Construction of Rockefeller Center

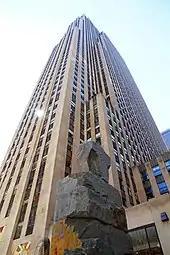
The former RCA Building at 30 Rockefeller Plaza

In mid-1928, the Met and Rockefeller were named as prospective buyers for the Columbia site. A lease was agreed to in late 1928 and signed on December 31 of that year. Columbia leased the parcel to Rockefeller for 87 years at a cost of over $3 million per year (equivalent to $ million in ), thereby allowing all the existing leases on the site to expire by November 1931 so Rockefeller could purchase them. Rockefeller would pay $3.6 million per year (equivalent to $ million in ). In return, he would be entitled to the income from the property, which at the time was about $300,000 annually (equivalent to $ million in ). This consisted of a 27-year lease for the site from Columbia, with the option for three 21-year renewals, such that the lease could theoretically last until 2015. (The lease was renewed in 1953 and 1973, and Columbia sold the land to Rockefeller Center Inc. in 1985.) Moreover, Rockefeller could avoid any rent increases for forty-five years, adjusted for inflation. The lease did not include the strip of land bordering Sixth Avenue on the west side of the parcel, as well as St. Nicholas Church's property on Fifth Avenue between 48th and 49th Streets, and so these were excluded from the plans. Simultaneous with the signing of the lease, the Metropolitan Square Corporation was created to oversee construction.